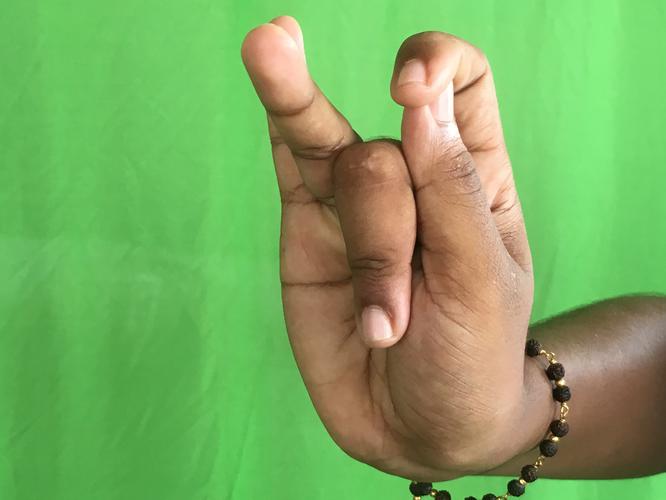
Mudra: Katakamukha_3
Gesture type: single_hand